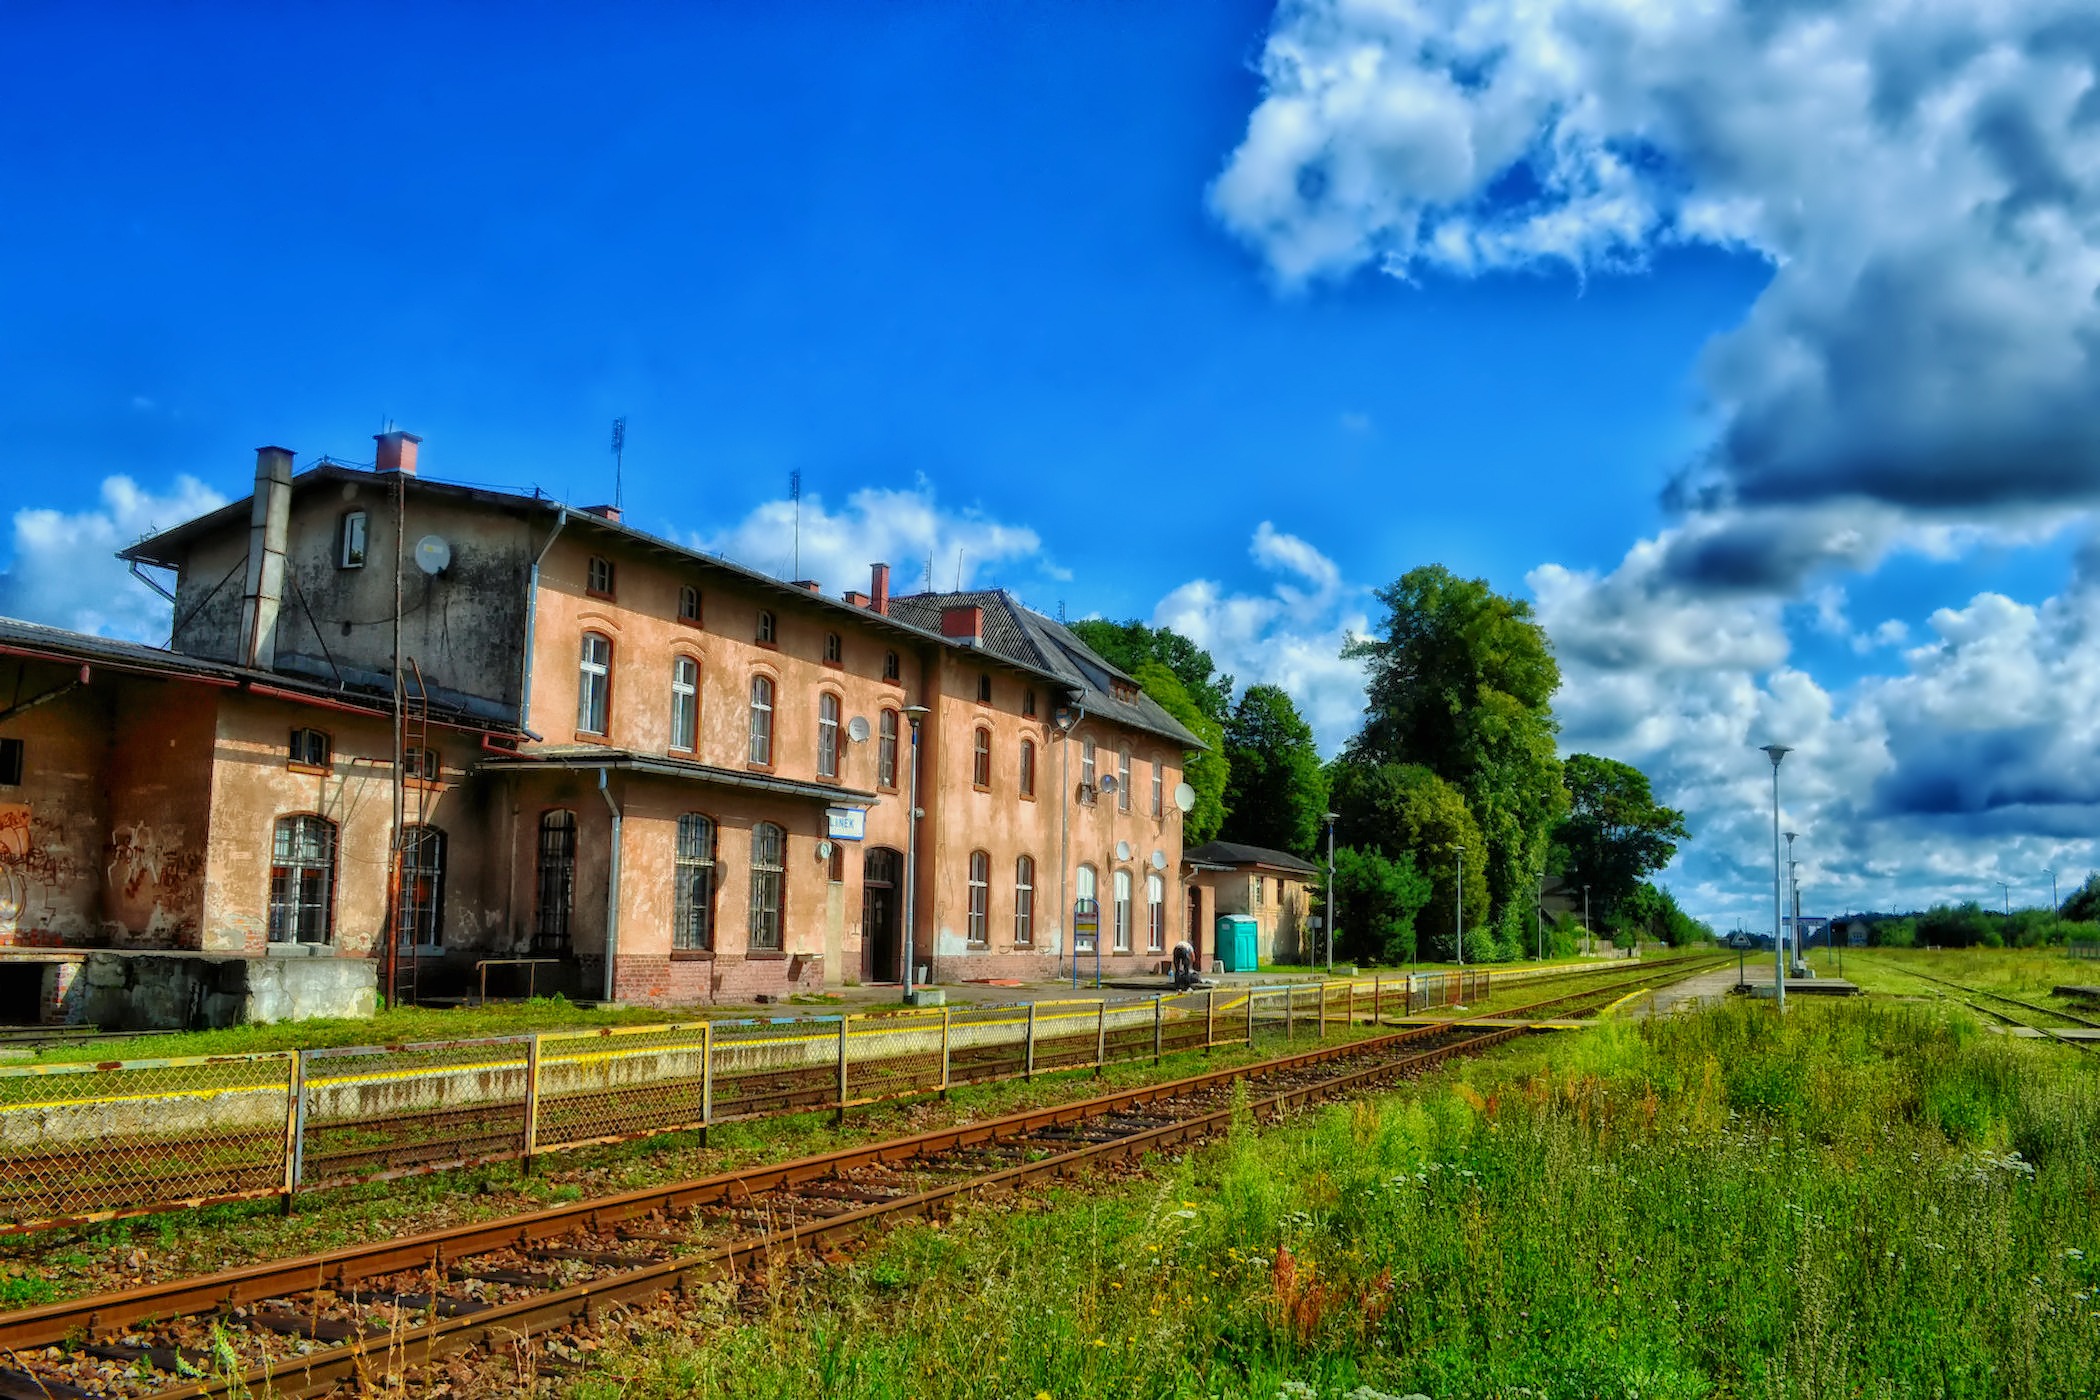
grass, architecture, sky, track, railway, railroad, town, building, train, cityscape, travel, transportation, transport, suburb, train station, plants, outside, poland, estate, depot, rural area, residential area, human settlement